History of Chennai

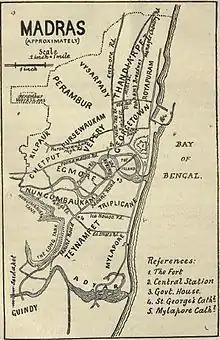
Map of Madras city in 1921

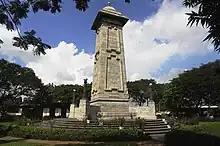
The Victory War Memorial

In the 17th century, the English East India Company decided to build a factory on the east coast and in 1626 selected its site as Armagon (Dugarazpatnam), a village some 35 miles north of Pulicat. The calico cloth from the local area, which was in high demand, was of poor quality and not suitable for export to Europe. The English soon realized that the port Armagon was unsuitable for trade purposes. Francis Day, one of the officers of the company, who was then a Member of the Masulipatam Council and the Chief of the Armagon Factory, made a voyage of exploration in 1637 down the coast as far as Pondicherry with a view to choosing a site for a new settlement.